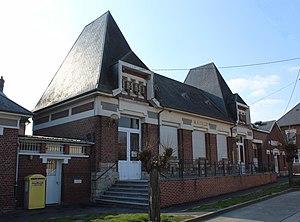
La mairie
Villers-Faucon est une commune française située dans le département de la Somme, en région Hauts-de-France.